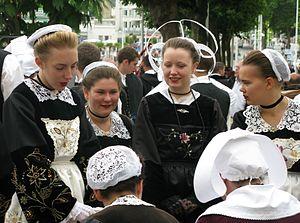
Coiffes bretonnes de plusieurs localités de la région Bretagne en France, prises pendant le Festival Interceltique de Lorient 2009.
Le costume breton est le modèle de vêtements que portaient les Bretons comme vêtements de cérémonie ou de fête, les vêtements de tous les jours présentaient moins d'originalité même s'ils avaient aussi des caractéristiques locales ou professionnelles.